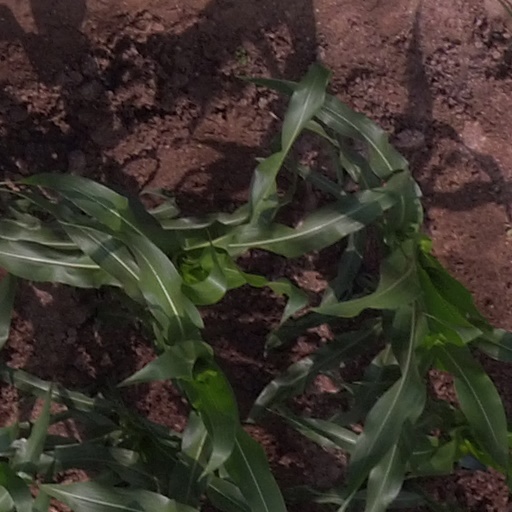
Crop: maize; corn